History of watches

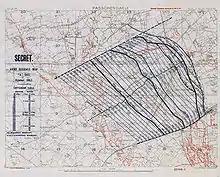
Planning map for an Allied creeping barrage at Passchendaelea tactic that required precise synchronisation between the artillery and infantry

From the beginning, wristwatches were almost exclusively worn by women, while men used pocket watches up until the early 20th century. The concept of the wristwatch goes back to the production of the very earliest watches in the 16th century. Some people say the world's first wristwatch was created by Abraham-Louis Breguet for Caroline Murat, Queen of Naples, in 1810. By the mid nineteenth century, most watchmakers produced a range of wristwatches, often marketed as bracelets, for women.